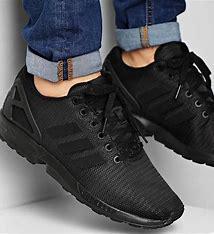
Brand: Adidas
Model: ZX Flux